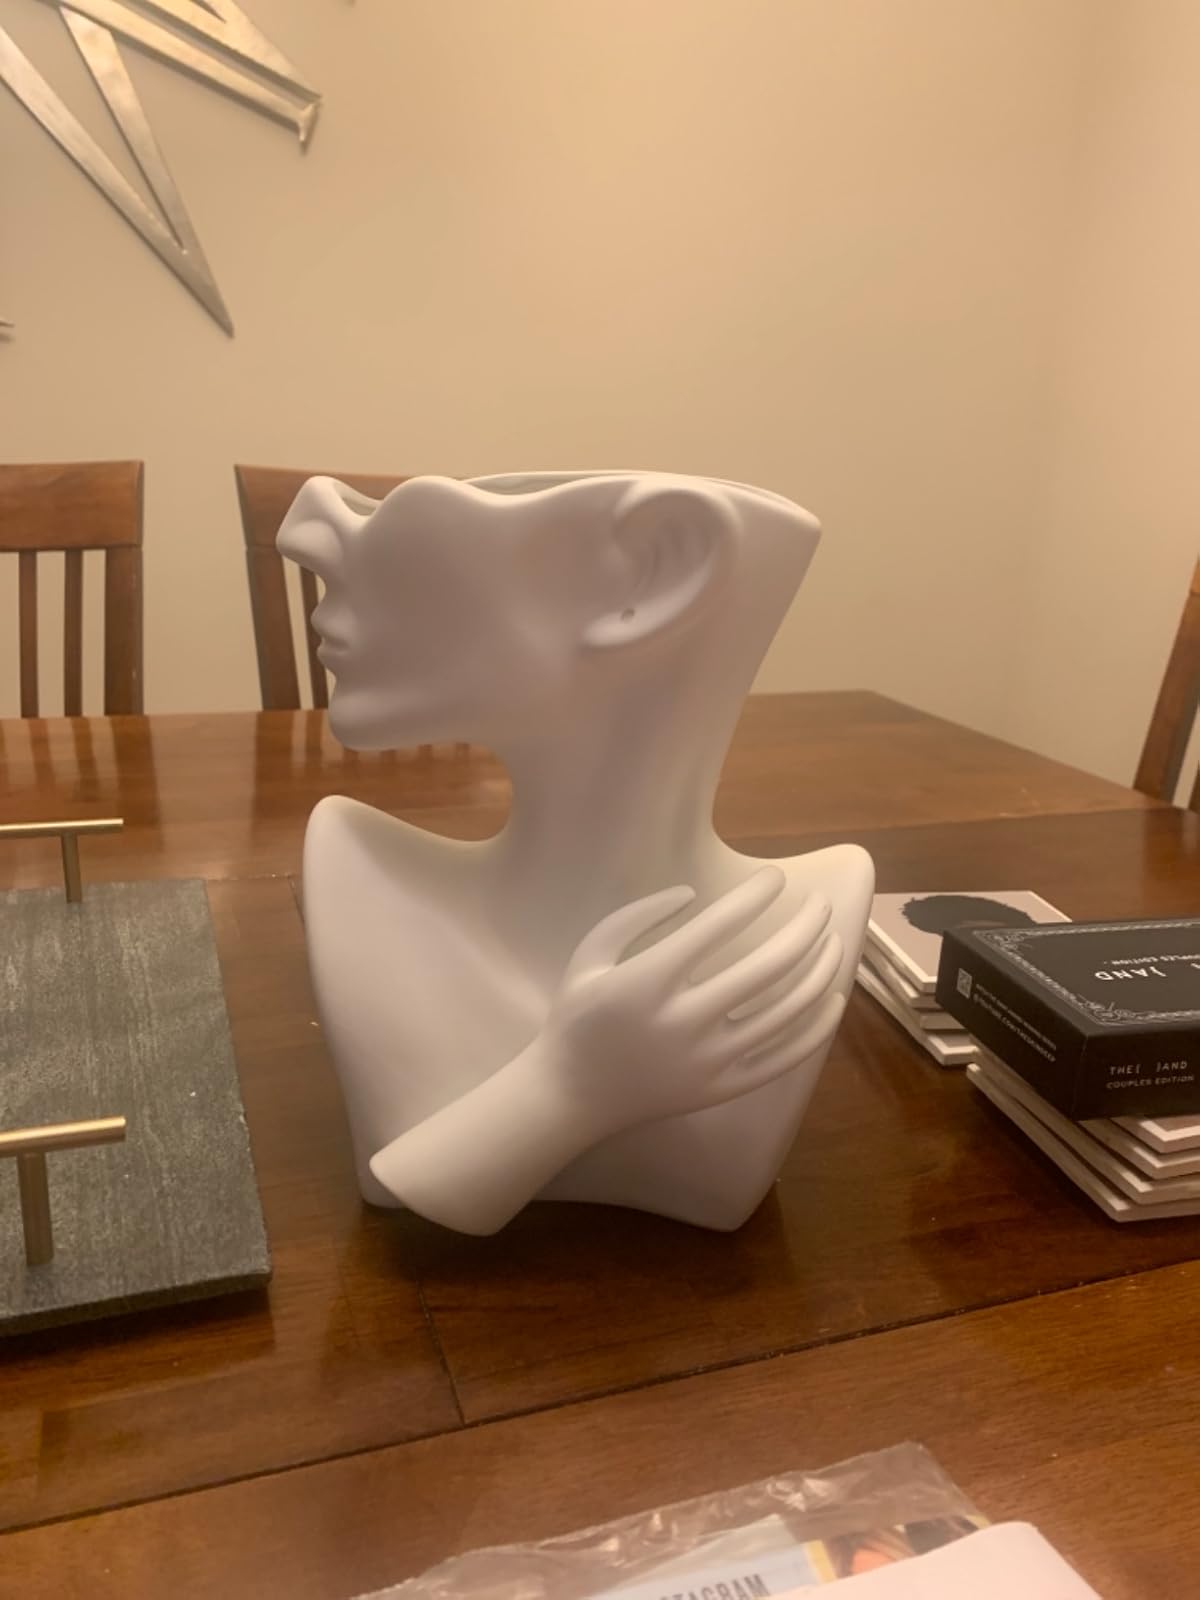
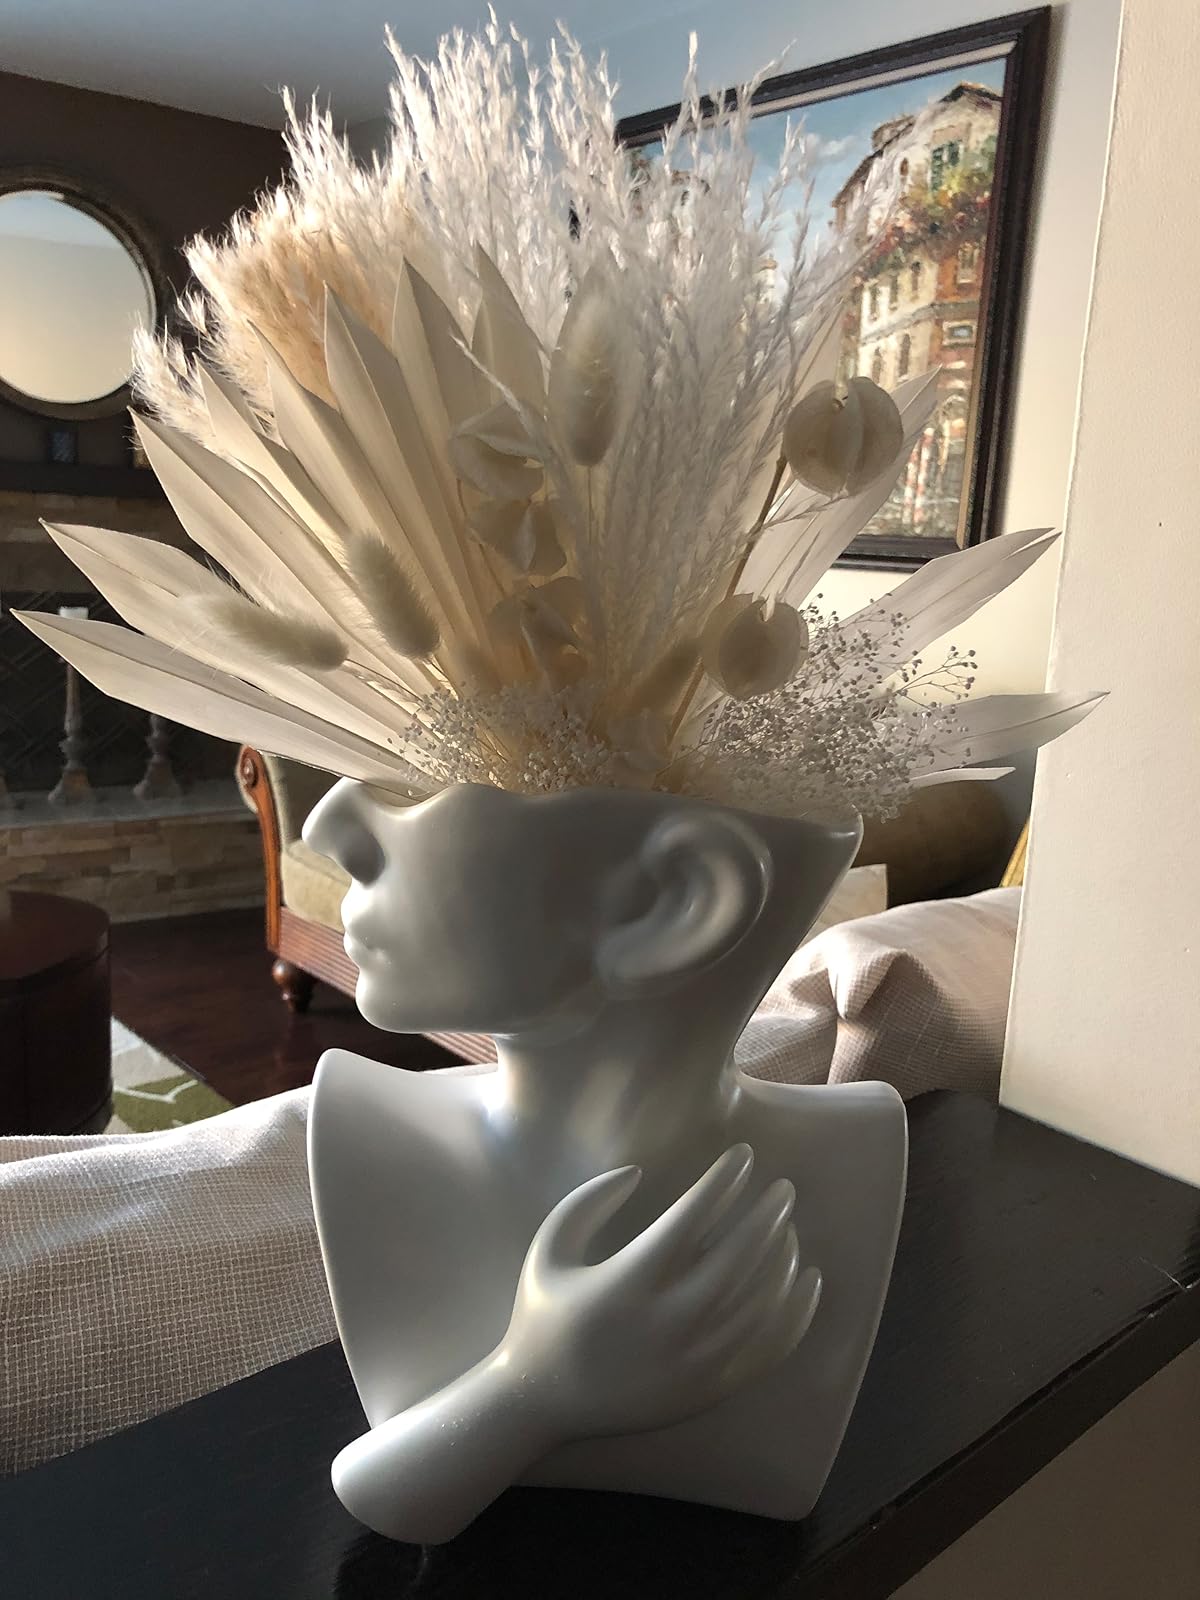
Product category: vase
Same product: yes